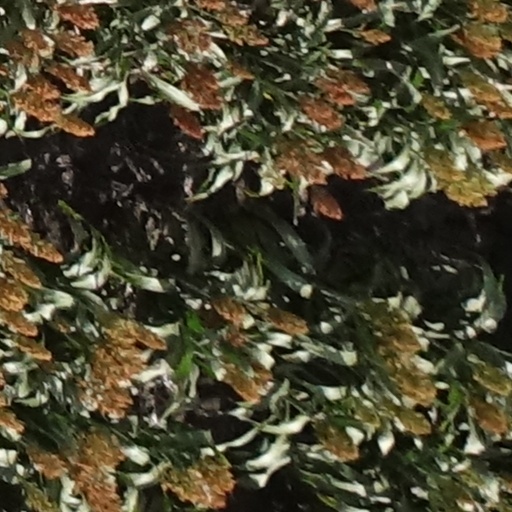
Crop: sorghum